Proteus syndrome

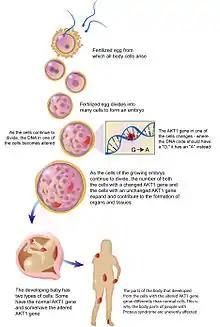
Proteus syndrome is an overgrowth disorder caused by a rare genetic mosaicism. A genetic mutation during embryonic development gives rise to overgrowth in a subset of the individual's cells.

In 2011 researchers determined the cause of Proteus syndrome. In 26 of 29 patients who met strict clinical criteria for the disorder, Lindhurst "et al." identified an activating mutation in AKT1 kinase in a mosaic state.